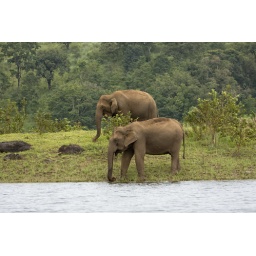
One of the greatest attractions of Thekkady - Wild elephants that come down to play in the lake